Tolkien's artwork

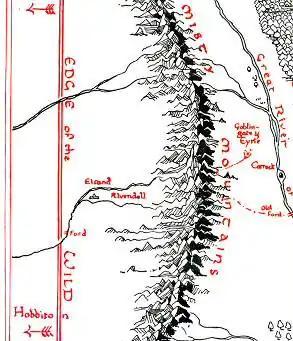
Fantasy, cartography, calligraphy: Detail from Tolkien's map of Wilderland in "The Hobbit", supposedly a fair copy made by the Hobbit Bilbo Baggins, an illusion reinforced by Tolkien's own "charming hand lettering".

Tolkien's biographer John Garth notes the likeness of Tolkien's painting to the 1936 painting of Faringdon Folly by Lord Berners, used as an advertisement by Shell, 1936. Garth comments that "the angles, proportions, shapes, and arrangement ... are strikingly similar, from the foreground building to the tree-crowned hill", despite the more horizontal painting. The image was well-known at the time Tolkien was writing "The Hobbit", as Shell had it painted on their oil delivery trucks. Berners's decision to construct the Faringdon Folly landmark, a tall tower atop a hill on his estate in South Oxfordshire, too, was controversial, and Tolkien is thought to have been very interested in the construction.